Louise Glaum

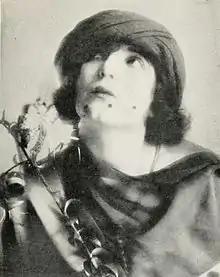
Glaum, 1920

Glaum began her acting career in stock stage productions. She was in the cast of "Crucifixus", a Passion play, which opened on November 12, 1907, at the Gamut Auditorium, 1044 South Hope Street, in Los Angeles, before a good-sized audience. In early June 1908, she appeared in the Owen Davis play "How Baxter Butted In", a melodramatic comedy, at the Los Angeles Theatre on Spring Street. The cast included Lulu Warrenton and a number of others. Glaum then toured as an ingenue with a road show in "Why Girls Leave Home". She earned $25 a week and furnished her own gowns, which she made herself. After reaching Chicago, she played ingenues in the Imperial Stock Company there for a year and a half, appearing in "The Lion and the Mouse" and "The Squaw Man", among other plays. While performing in a summer stock engagement in Toledo, she created the ingenue role in "Officer 666". Its playwright, Augustin MacHugh, who was also her theatre director in Toledo, tried it out there before Broadway ever saw the successful farce.